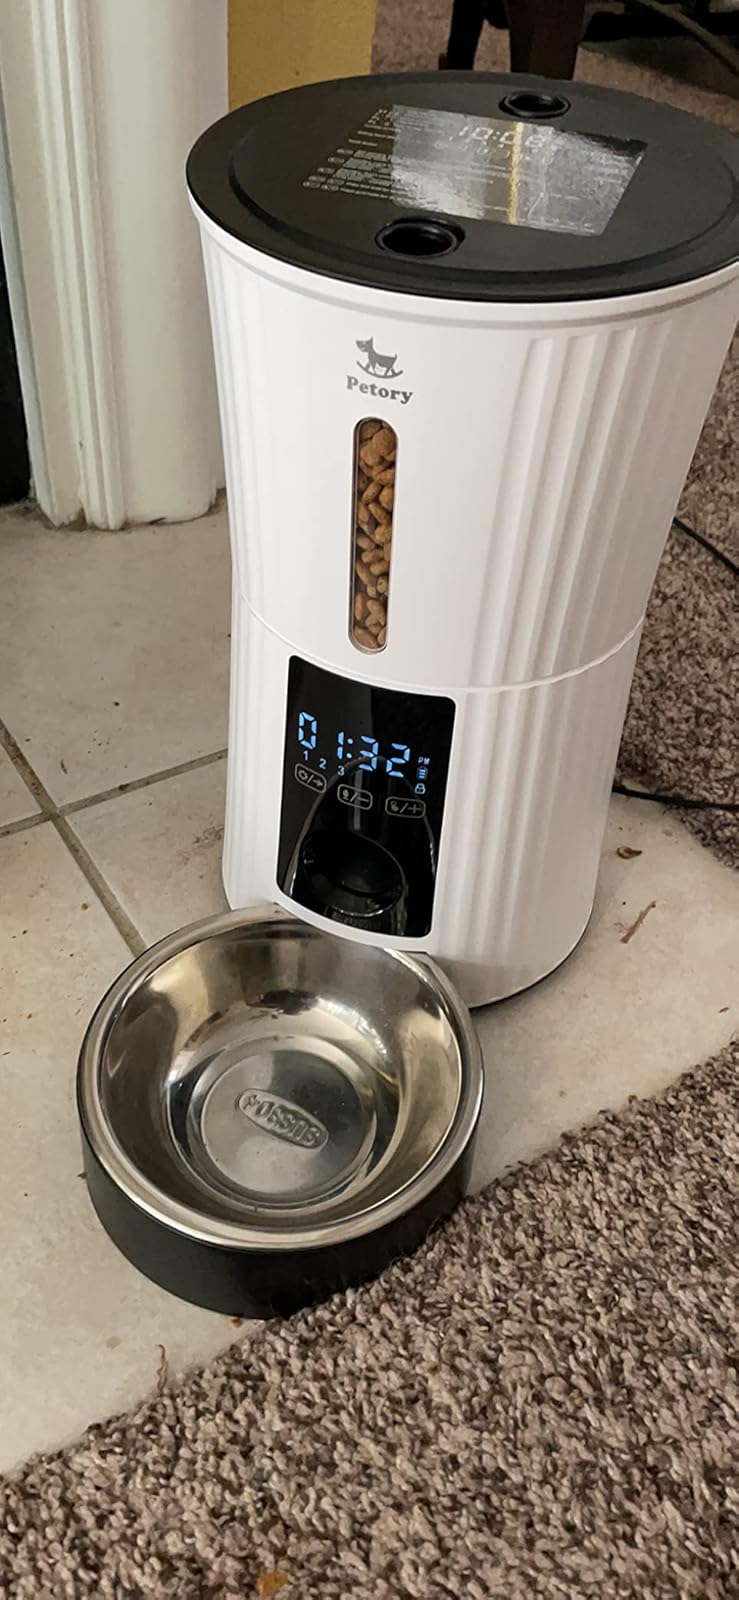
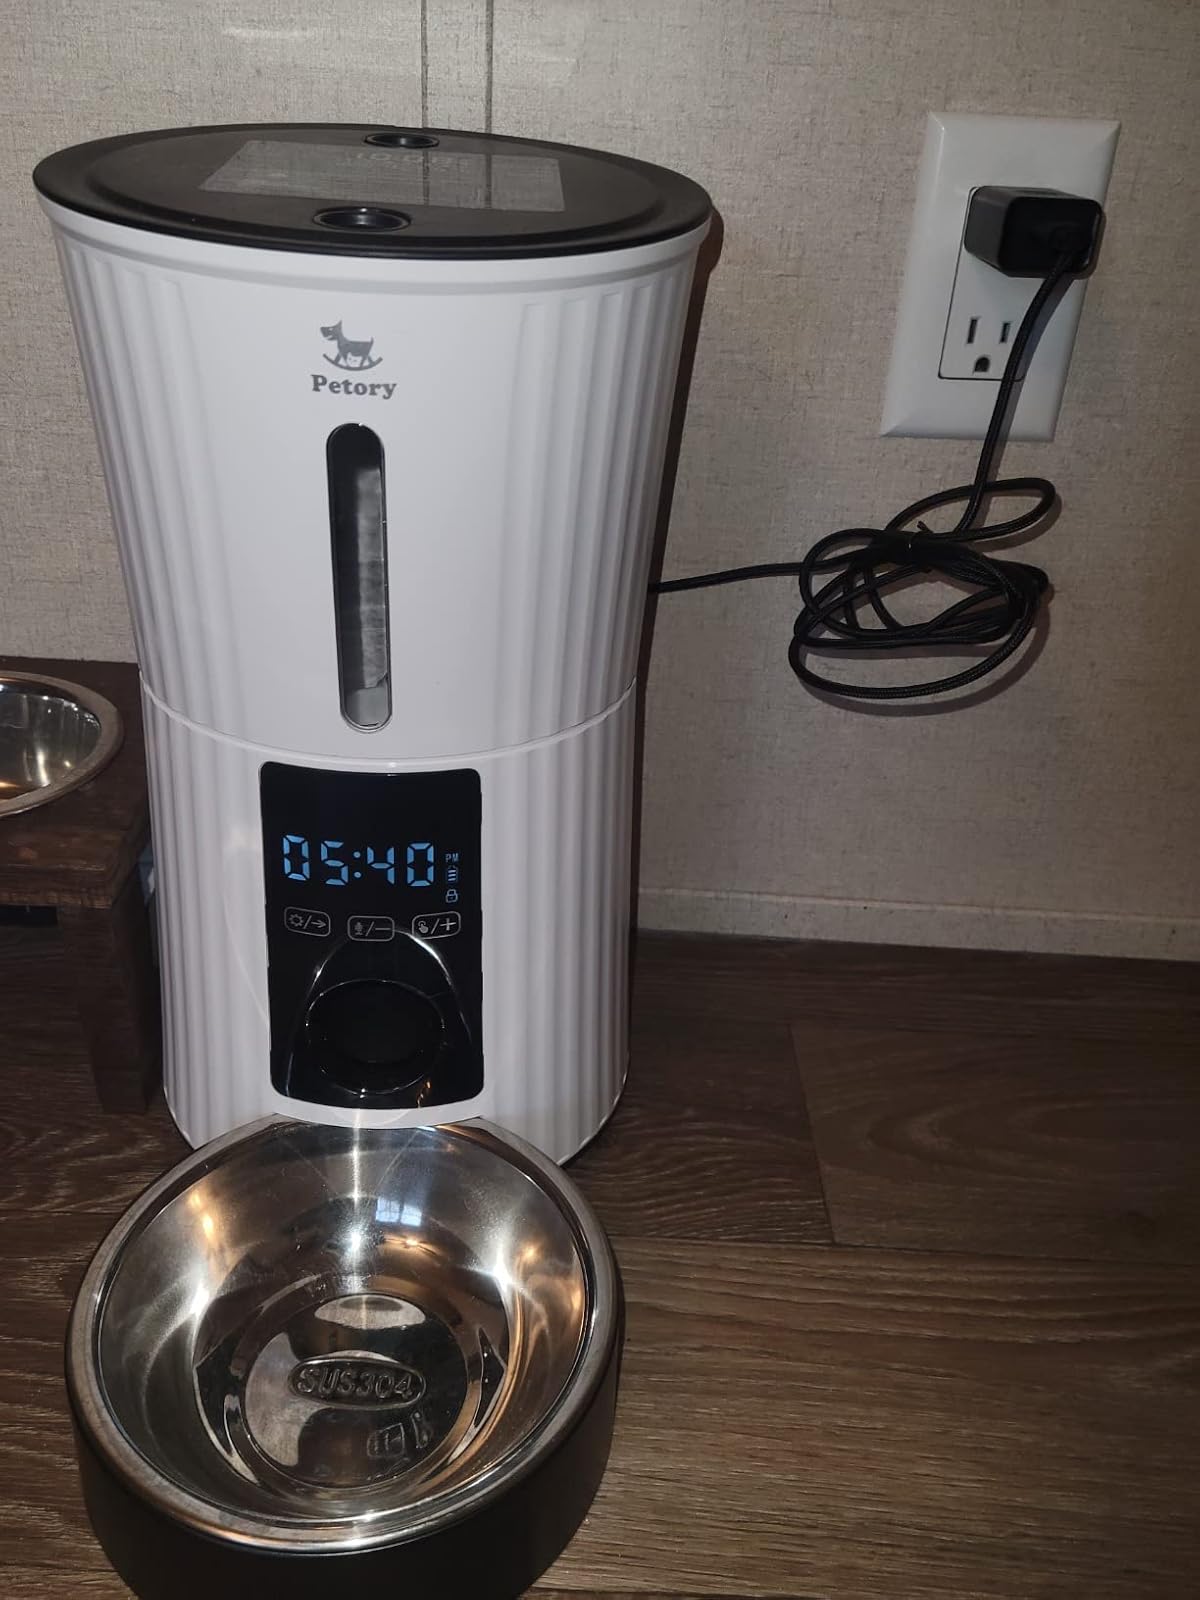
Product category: items_feeder
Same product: yes